Middle Bridge, Basel

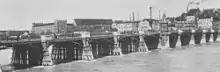
Old Rhine Bridge before 1903

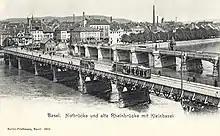
Temporary bridge - 1903-1905

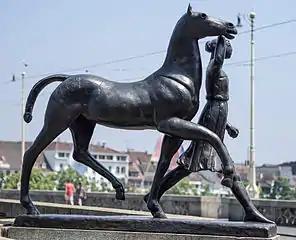
Carl Burckhardt Amazone

Between 1903 and 1905, the old bridge underwent a renovation project during which it was rebuilt entirely out of stone. The new construction was named «Middle Rhine Bridge». The old bridge was simply named the «Rhine Bridge» back when it was the sole bridge in Basel crossing the river; later, when the Wettstein and Johanniter bridges were built, it became known as the «Old Rhine Bridge». The name «Middle Rhine Bridge» was chosen because three bridges spanned the Rhein in Basel at the time, and this one was situated in the middle of the other two bridges.